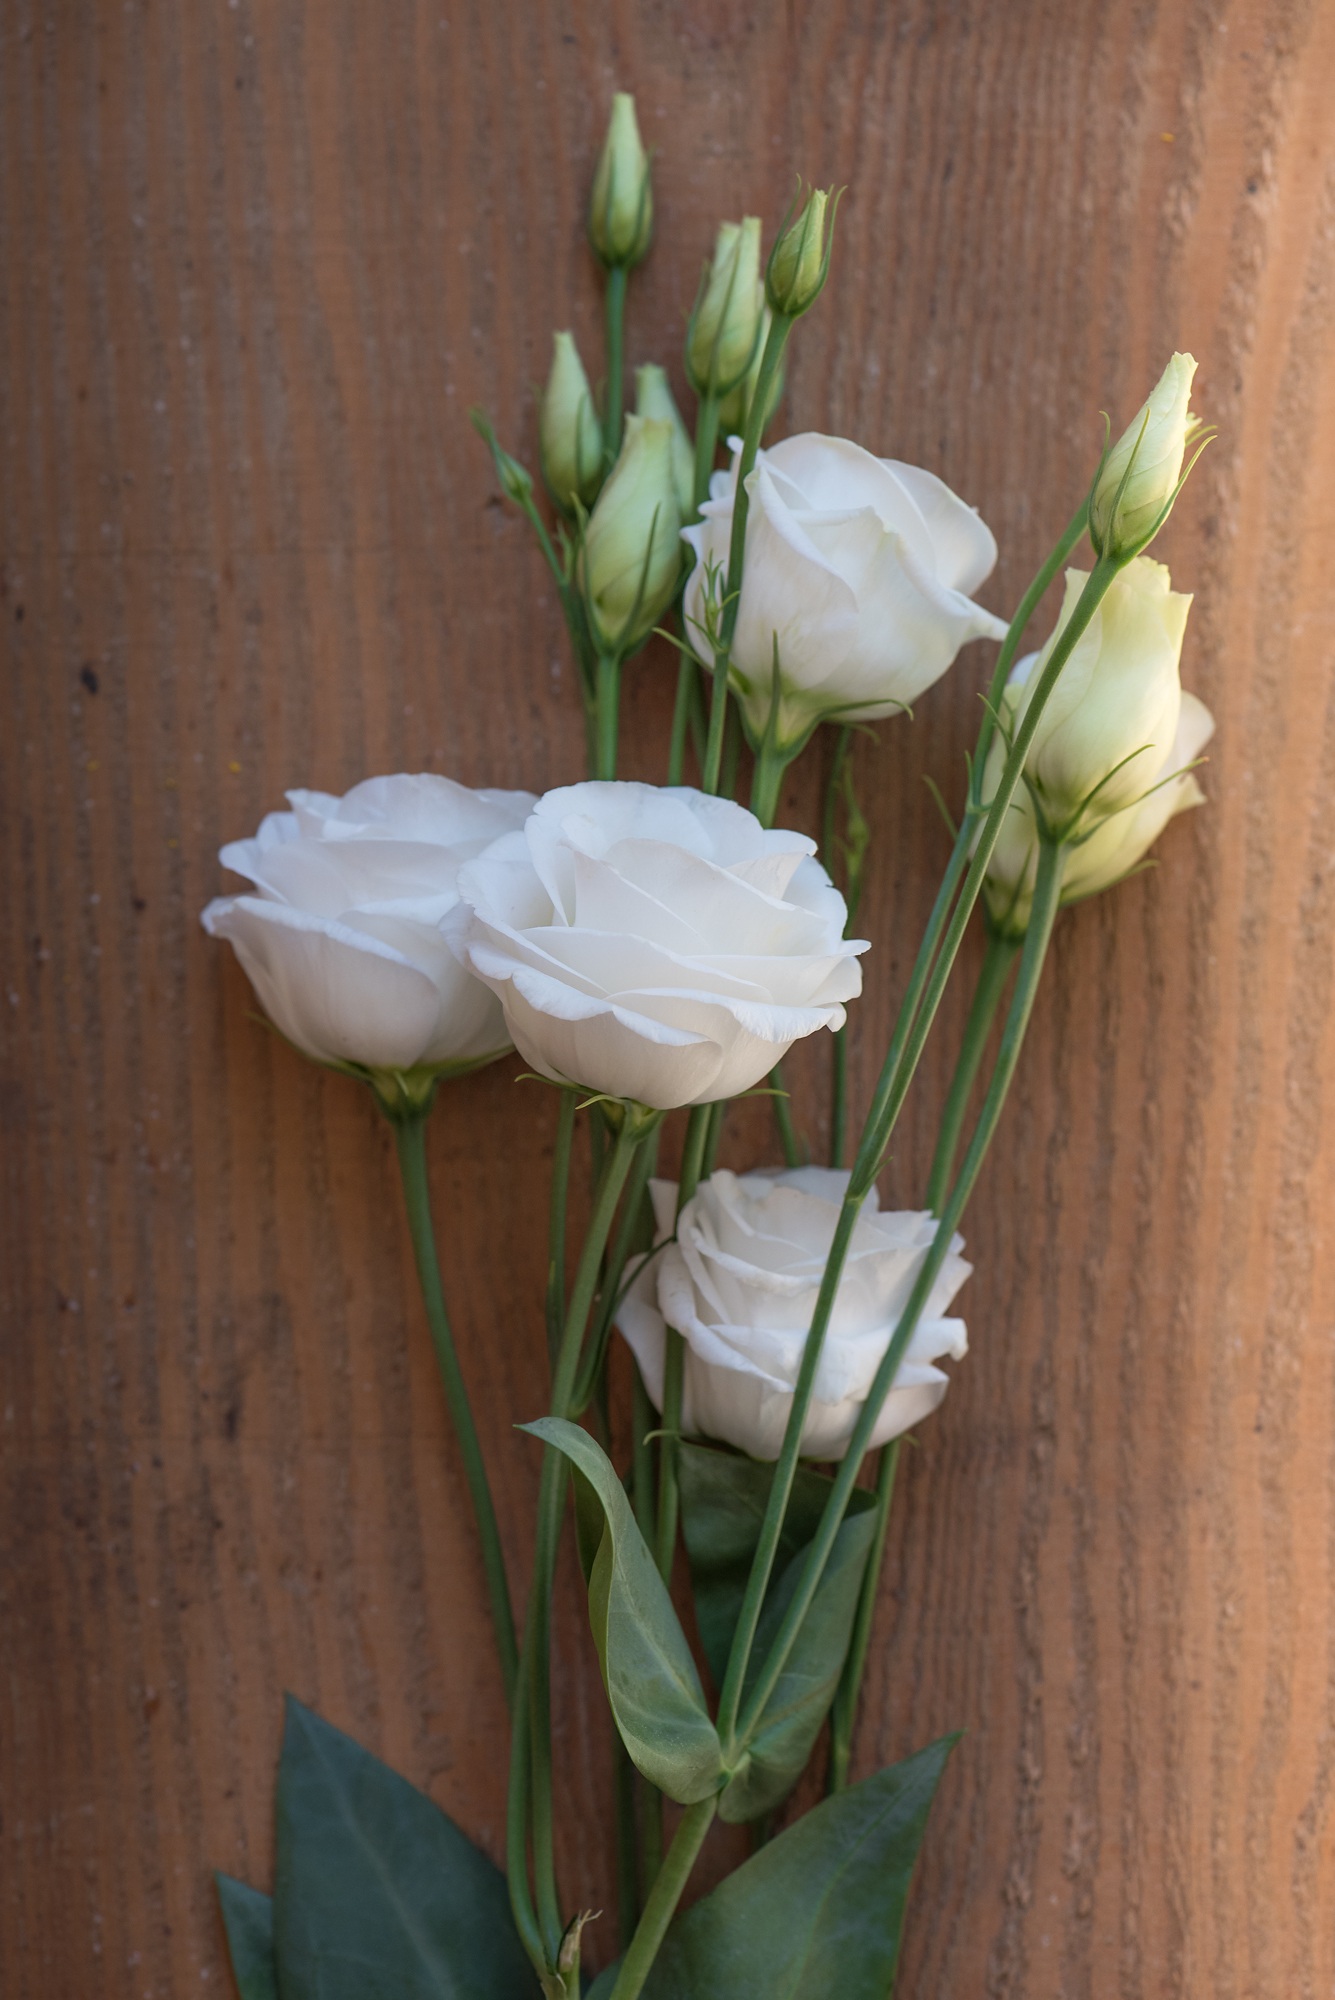
blossom, plant, wood, white, sweet, sunlight, flower, petal, bloom, tulip, close, flora, white flower, petals, lily, floristry, flowering plant, schnittblume, flower bouquet, cut flowers, tiresome, floral design, lisianthus, plant stem, land plant, amaryllis belladonna, flower arranging